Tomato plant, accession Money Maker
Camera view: horizontal (90 deg, fisheye); turntable rotation: 90 degrees
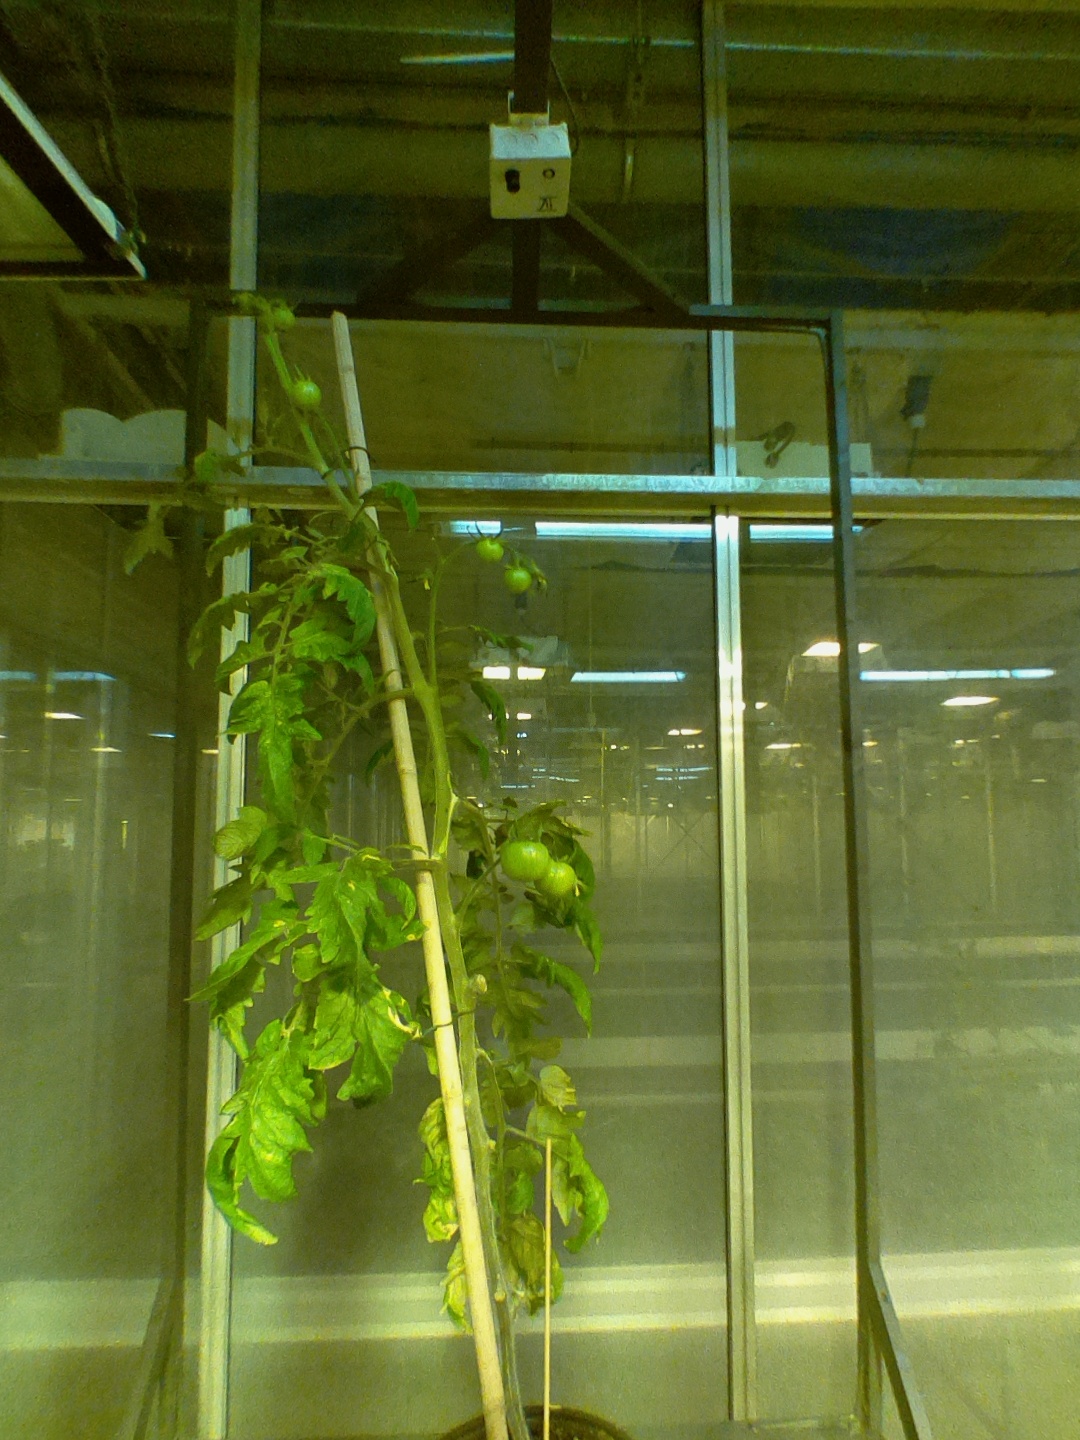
BBCH growth stage 78: 80% -90% of final fruit size